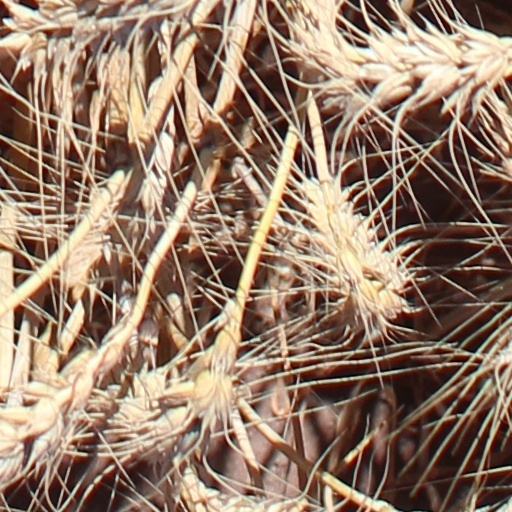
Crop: wheat